Moshe Zemer

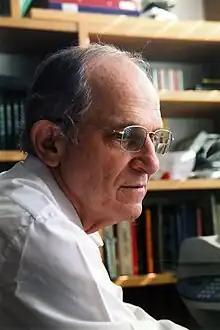
Moshe Zemer

Moshe Zemer (born Melvin Ray Zager, January 1, 1932 – November 3, 2011) was a Reform Rabbi in Israel between 1963-2011. He was the co-founder of Jewish Reform institutions in Israel and served in key positions in them, including as chair of MARAM (The Council of Progressive Rabbis), board member of the Israel Movement for Progressive Judaism, board member of the Union for Progressive Rabbis in the United States, and a senior lecturer of Jewish Studies at the Hebrew Union College in Jerusalem.